Daniel Speers

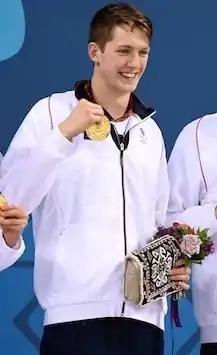
Daniel Speers at the 2015 european Games

Daniel Speers (born 17 June 1997) is a retired English competitive swimmer who has represented Great Britain in the 2015 European Games. Speers specialized in the 50-metre freestyle.